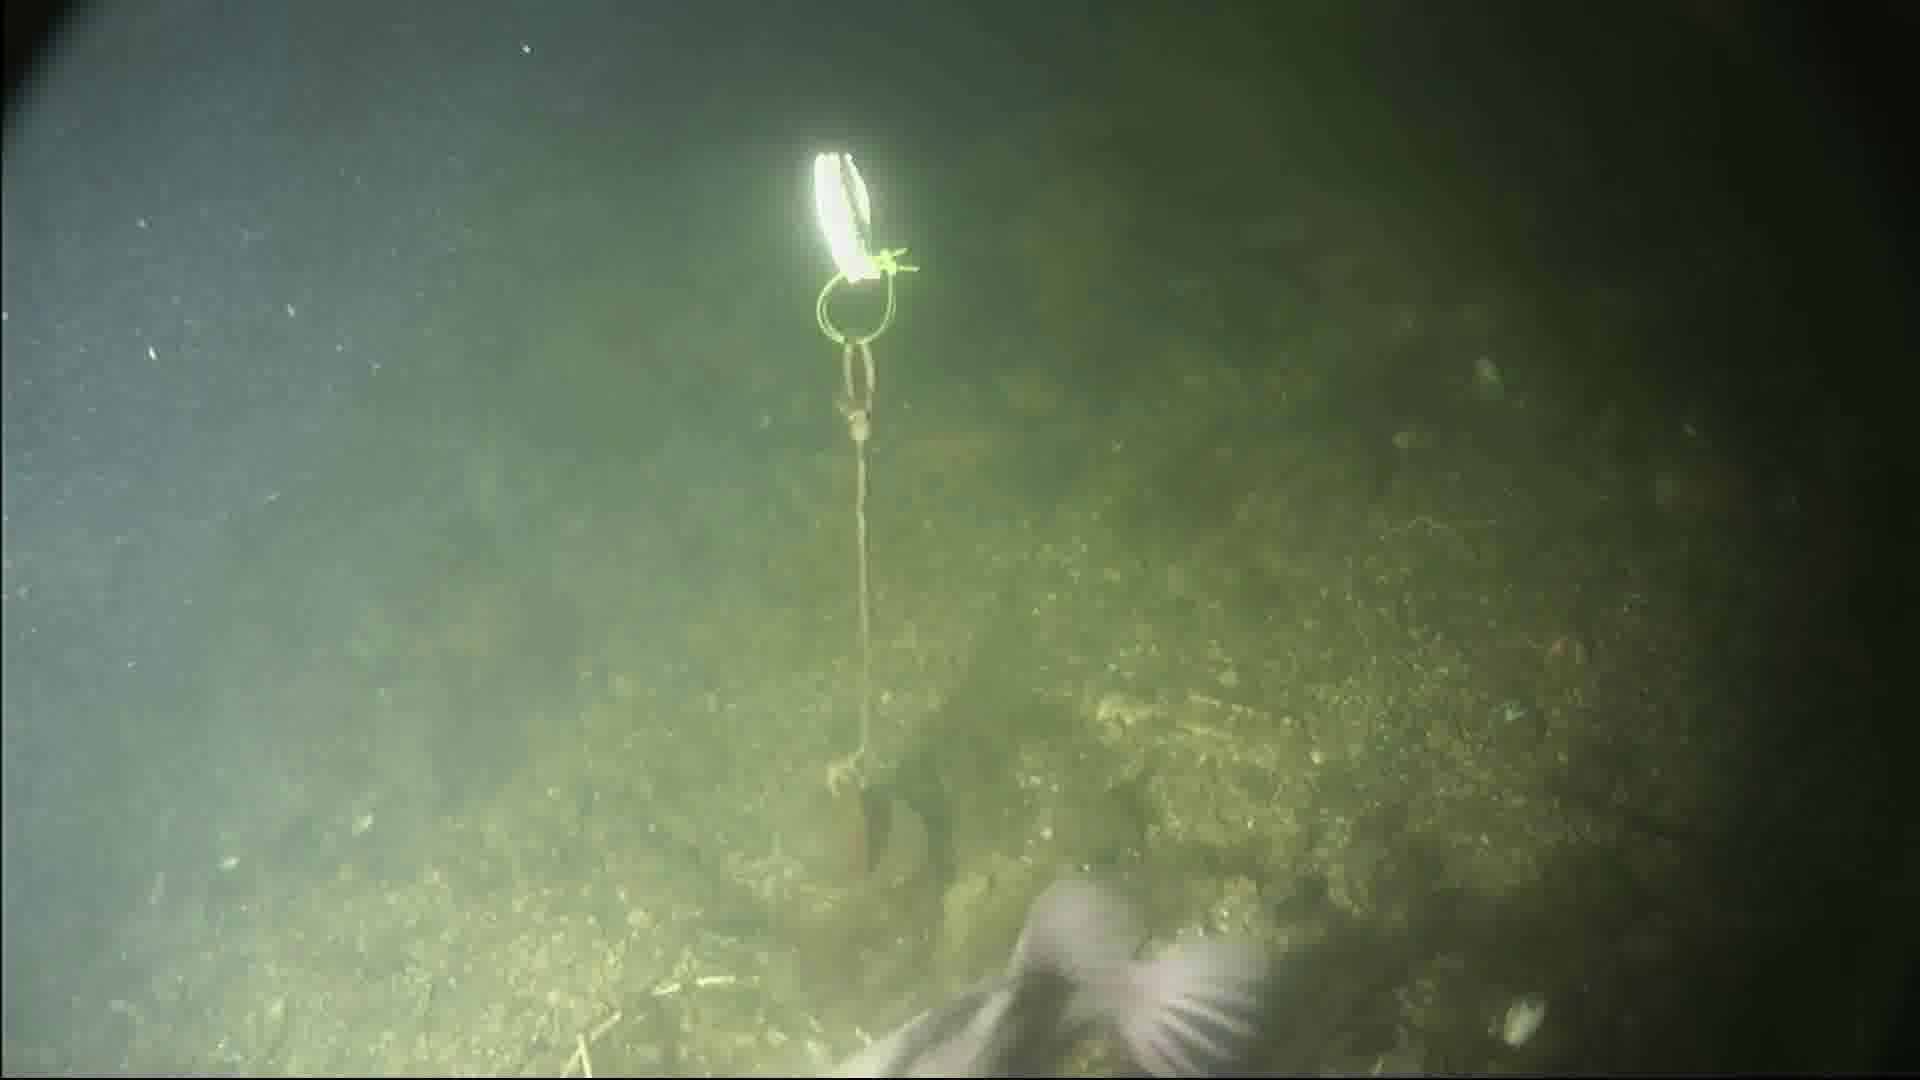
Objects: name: fish